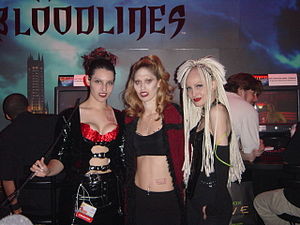
Vampire: The Masquerade - Bloodlines
Vampire: The Masquerade - Bloodlines er et action-computerrollespil udviklet af Troika Games og udgivet af Activision i 2004.